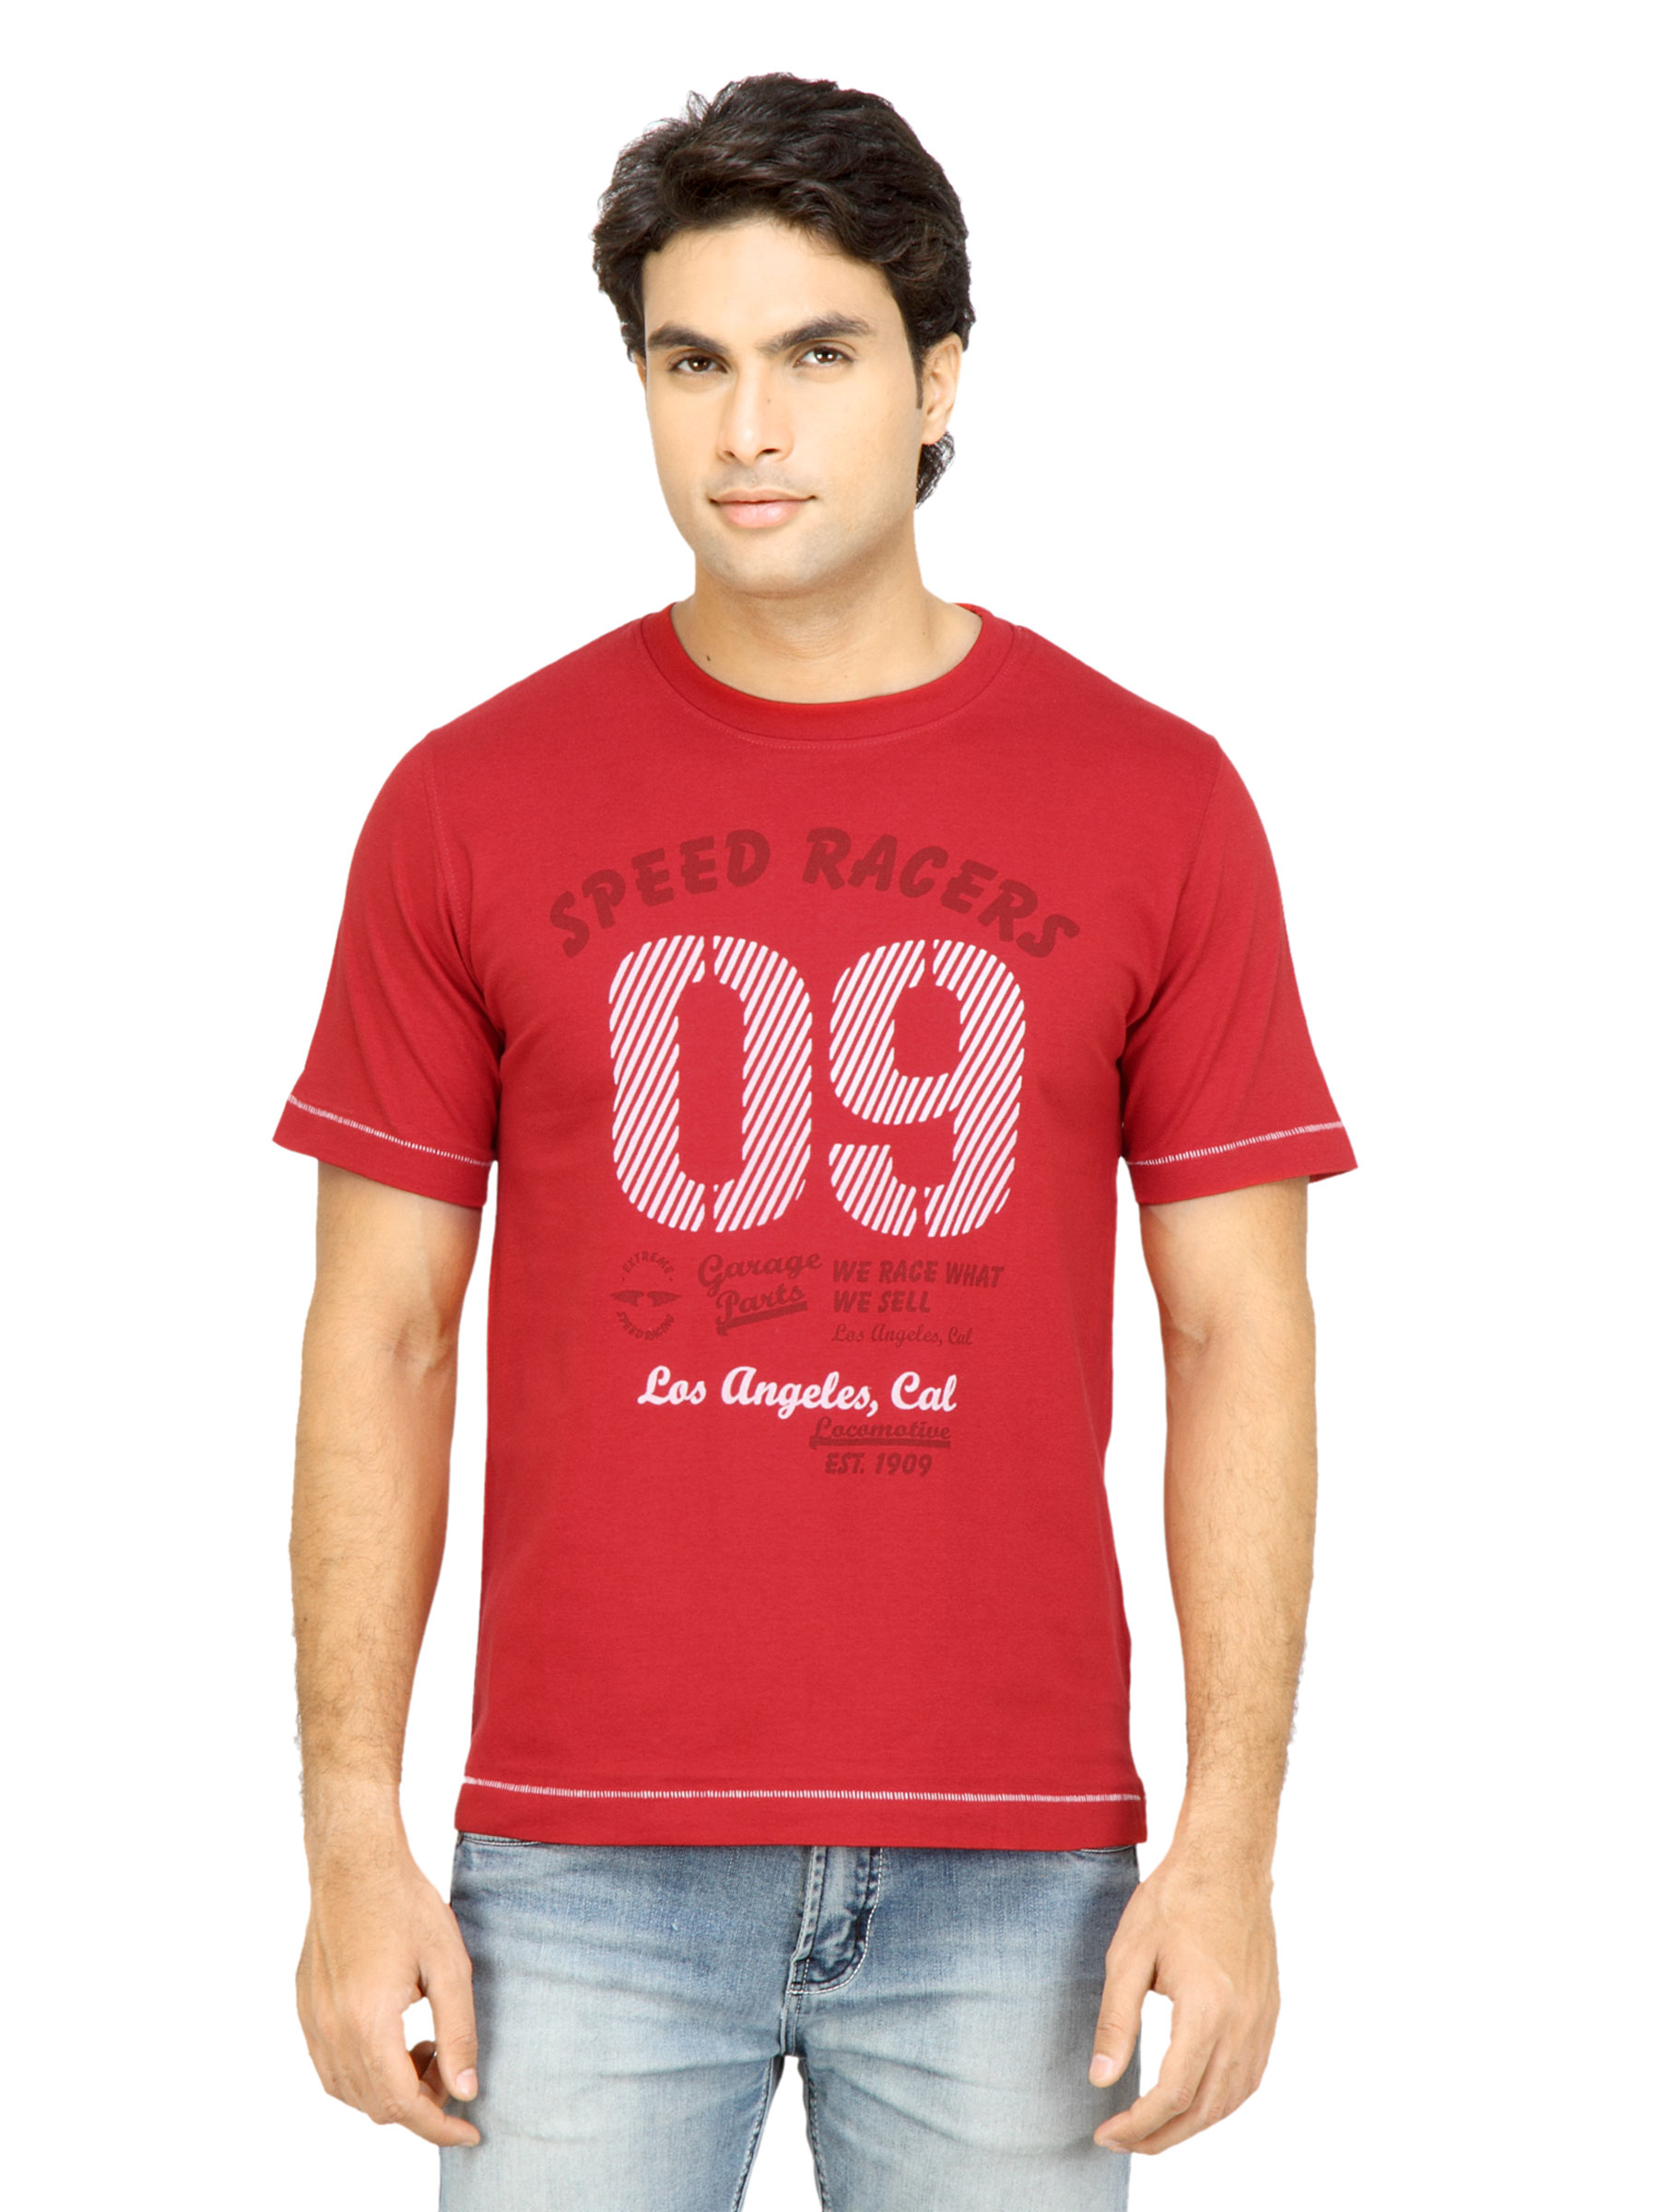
Locomotive Men Printed Red T-shirt
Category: Apparel / Topwear / Tshirts
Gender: Men
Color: Red
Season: Fall 2011
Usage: Casual